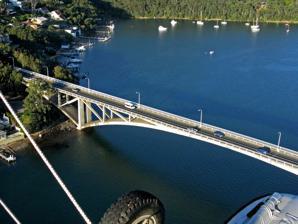
Building: Rip Bridge
Country: Australia
Year built: 1974
Bridge in New South Wales, Australia Rip Bridge Coordinates 33°30′25″S 151°20′48″E / 33.5069°S 151.3467°E / -33.5069; 151.3467 Carries Maitland Bay Drive Crosses Brisbane Water Begins Booker Bay Ends Daleys Point Owner Transport for NSW Characteristics Material Prestressed concrete Total length 330 metres Width 11 metres Height 15 metres No. of lanes 2 History Constructed by John Holland Opened 14 June 1974 Location The Rip Bridge is a bridge that carries Maitland Bay Drive over Brisbane Water between Booker Bay and Daleys Point on the Central Coast, New South Wales , Australia. History In September 1971, John Holland was awarded a contract by the Department of Main Roads to build a prestressed concrete cantilever bridge over Brisbane Water between Booker Bay and Daleys Point . It was opened on 14 June 1974 by Deputy Premier of New South Wales Charles Cutler . References